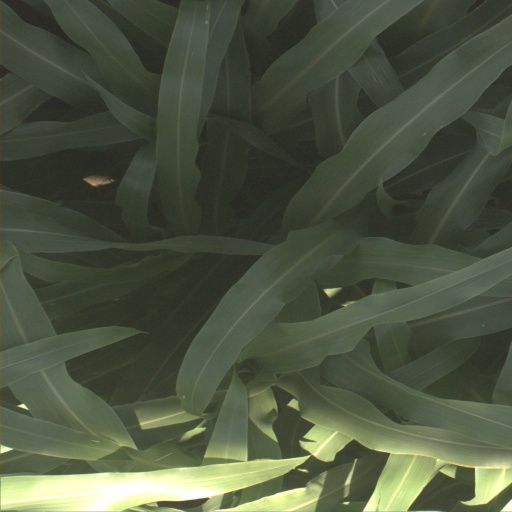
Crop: sorghum